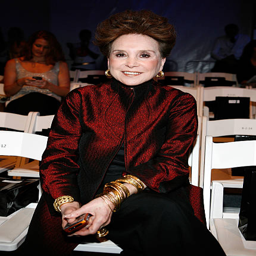
author attends the fashion show during fashion week .